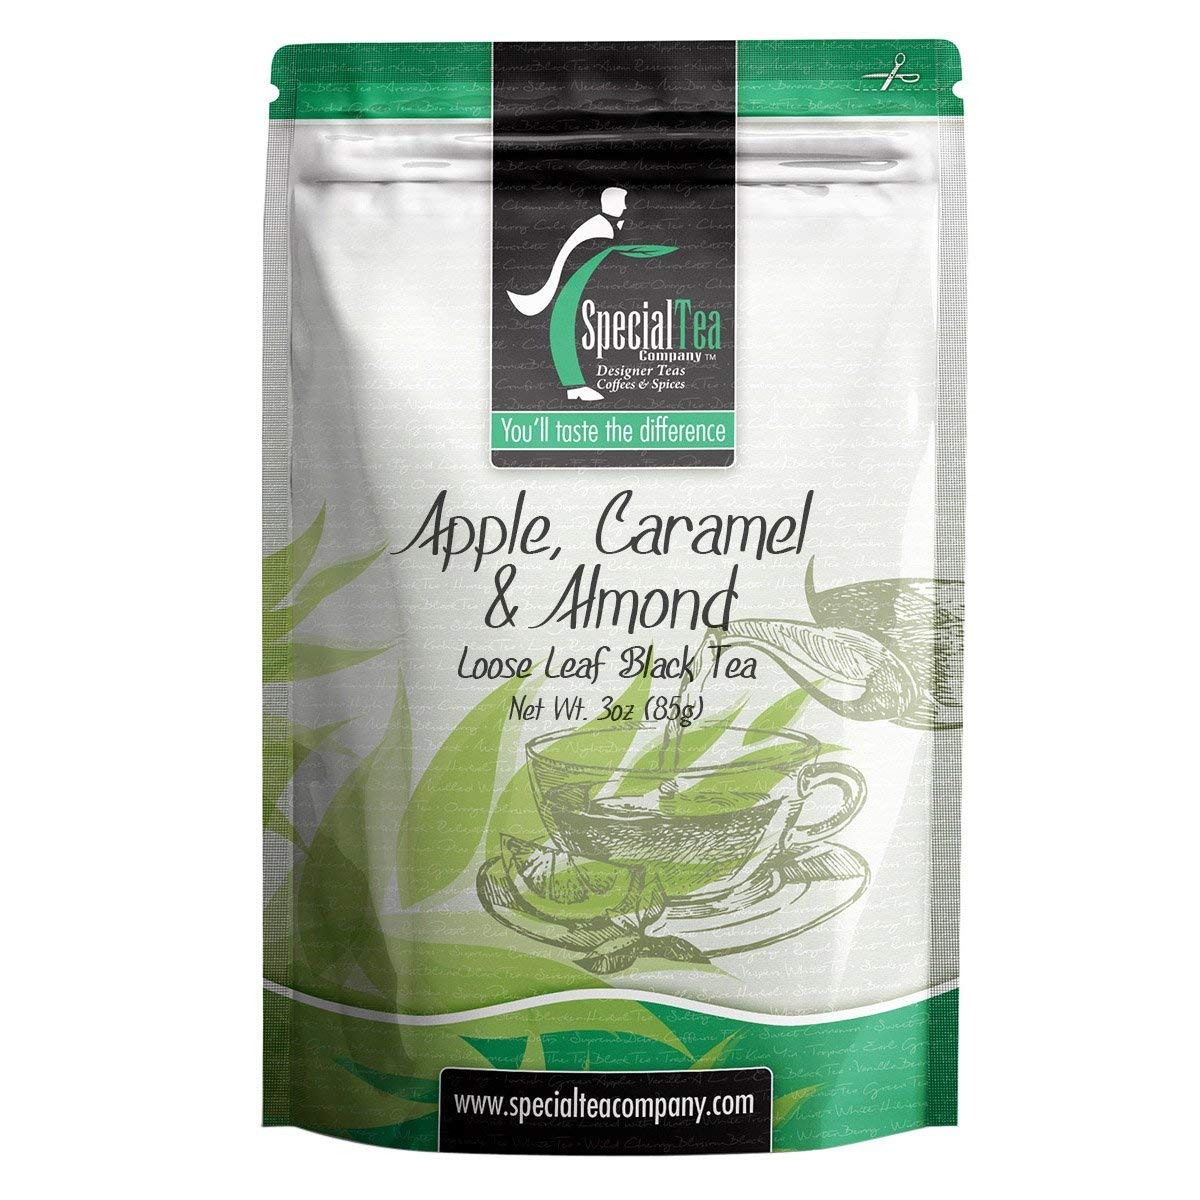
Item Name: Special Tea Apple, Caramel & Almond Loose Black Tea, 3 Ounce
Bullet Point 1: Makes approximately 40 cups of tea.
Bullet Point 2: Premium gourmet loose leaf tea.
Bullet Point 3: Premium tea leaves have all their essential oils intact, so the flavor, quality and health benefits are maintained.
Bullet Point 4: Individually hand packed in the USA.
Bullet Point 5: Packed in a resalable foil pouch to retain freshness.
Value: 3.0
Unit: ounce

Price: 11.63